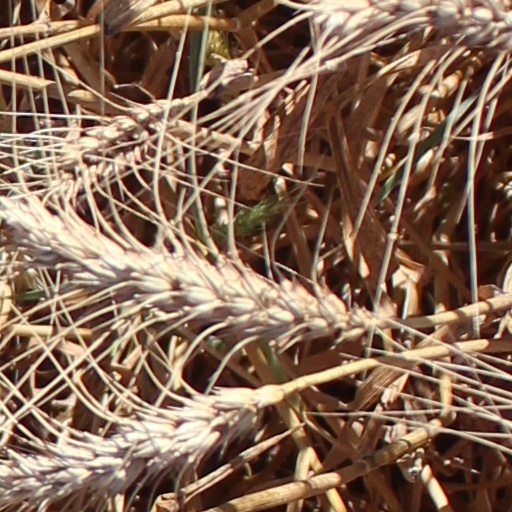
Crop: wheat